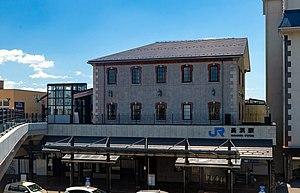
La gare de Nagahama est une gare ferroviaire de la ville de Nagahama, dans la préfecture de Shiga, au Japon. La gare est exploitée par la JR West.